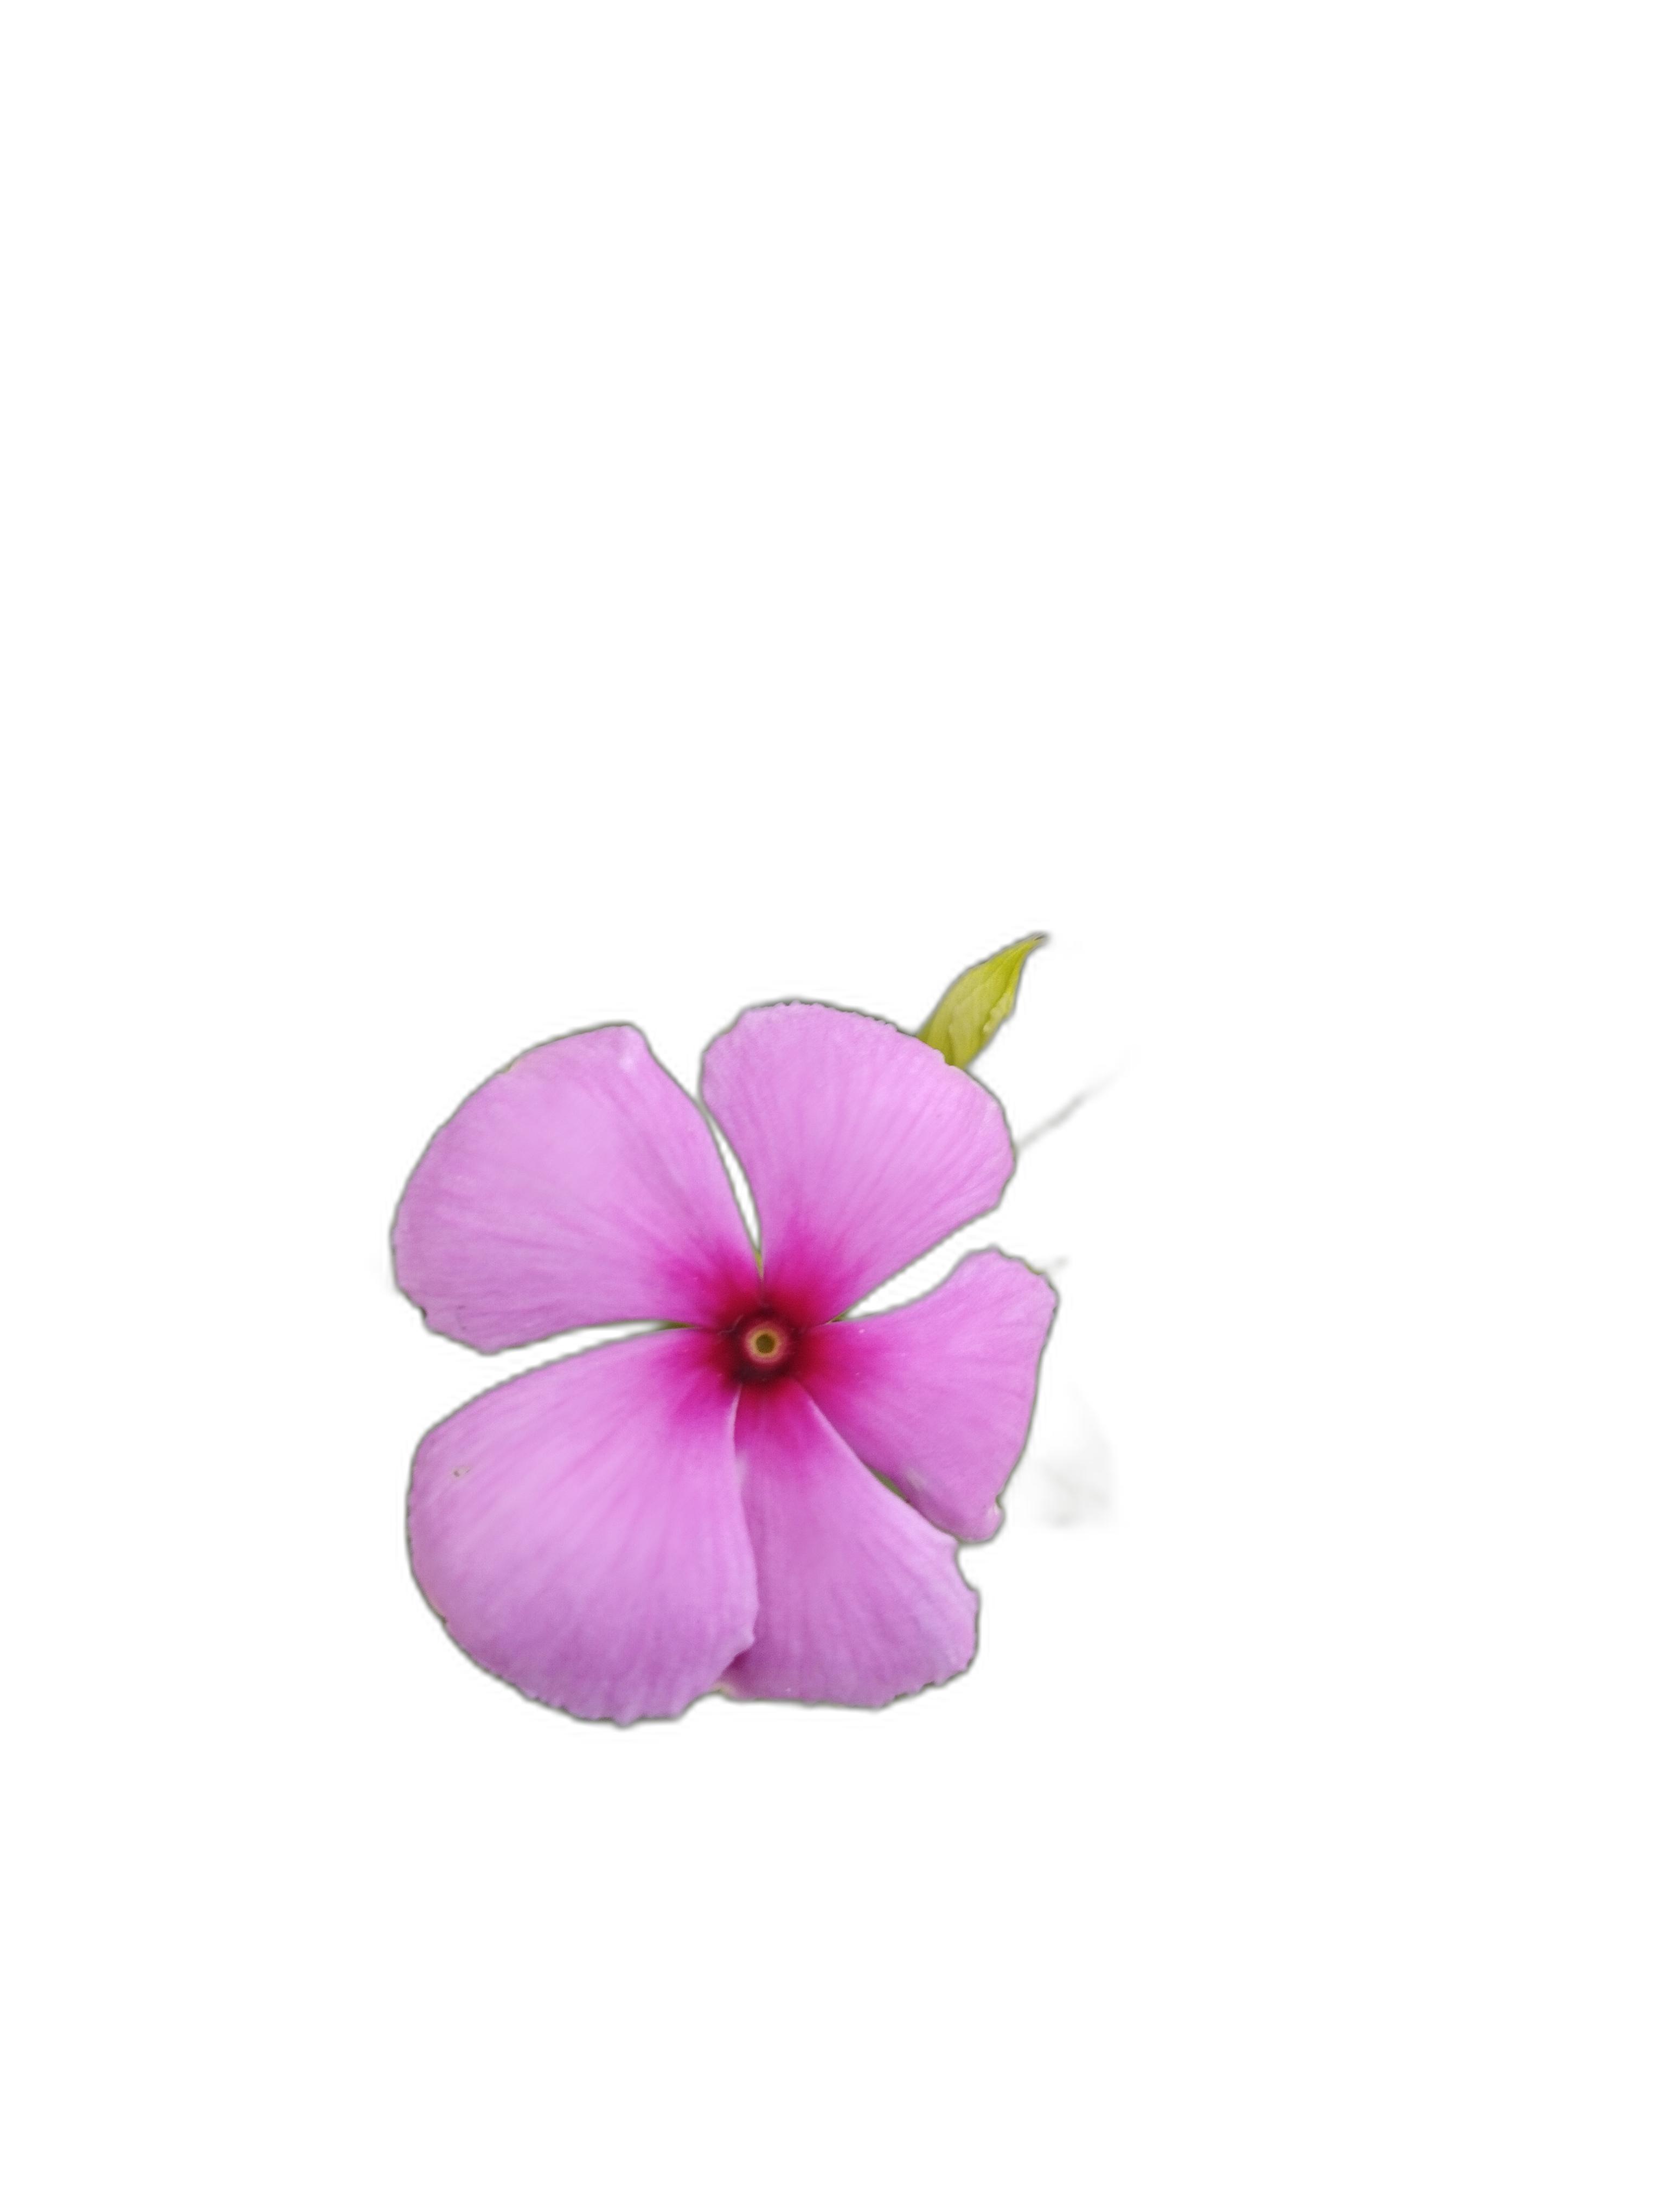
Label: Madagascar periwinkle